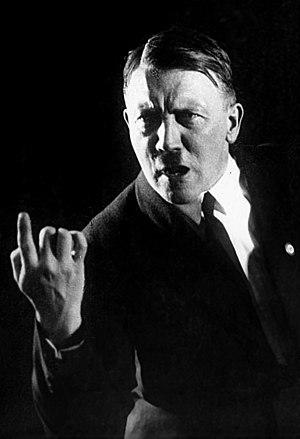
La psychopathie, des mots grecs : psyche, ψυχή et pathos, πάθος, est un trouble de la personnalité, caractérisé par un comportement antisocial, un manque de remords et un manque de « comportements humains », généralement associé dans la culture populaire à un mode de vie criminel et instable — bien que cette notion recouvre des types de personnalités bien intégrés dans la société voire considérés comme des modèles. Il n'existe aucun consensus concernant le critère symptomatique et de nombreuses hypothèses ont été élaborées concernant les causes et les éventuelles possibilités de traitement.
Adolf Hitler [ˈadɔlf ˈhɪtlɐ] est un idéologue et homme d'État allemand, né le 20 avril 1889 à Braunau am Inn en Autriche-Hongrie et mort par suicide le 30 avril 1945 à Berlin. Fondateur et figure centrale du nazisme, il prend le pouvoir en Allemagne en 1933 et instaure une dictature totalitaire, impérialiste, antisémite et raciste désignée sous le nom de Troisième Reich.